Question: Please indicate a possible affordance area of bicycle that can be used for sitting
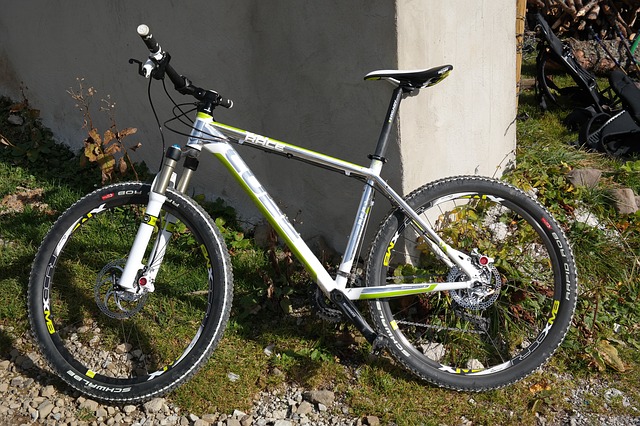
Answer: [363.5, 59.5, 451.5, 92.5]